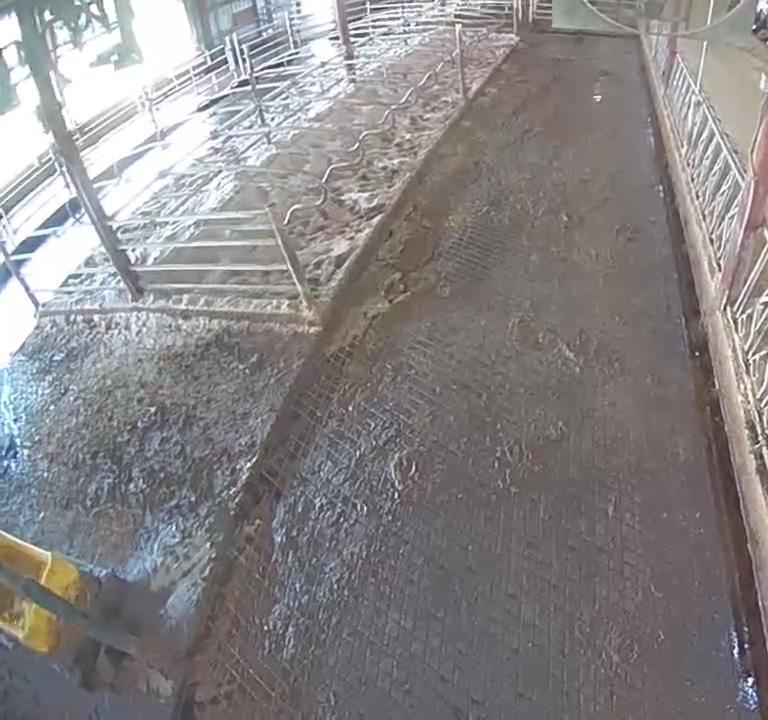
Number of cows: 0